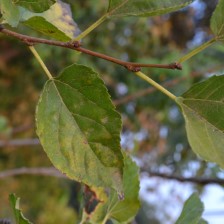
Variety: Kamphaengsaeng42